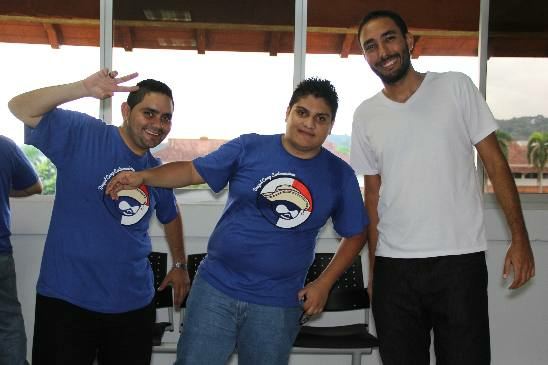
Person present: Yes